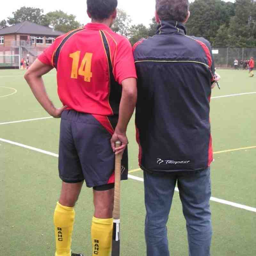
coach and person sharing a reflective moment on the game